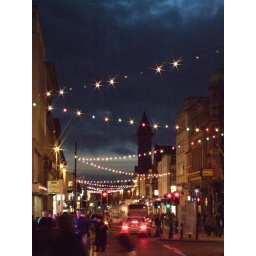
I love the colour of this sky and the tower against it.